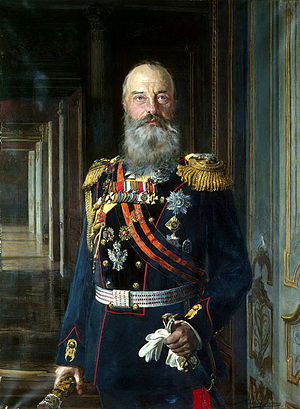
Mikhail Nikolajevitj af Rusland
Portræt udført af Ernst von Liphart, 1913
Mikhail Nikolajevitj af Rusland, var storfyrste og søn af Nikolaj 1. af Rusland og kejserinde Aleksandra Feodorovna.